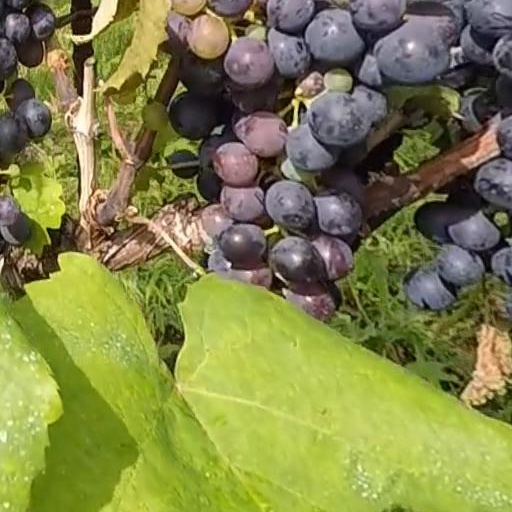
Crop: grape